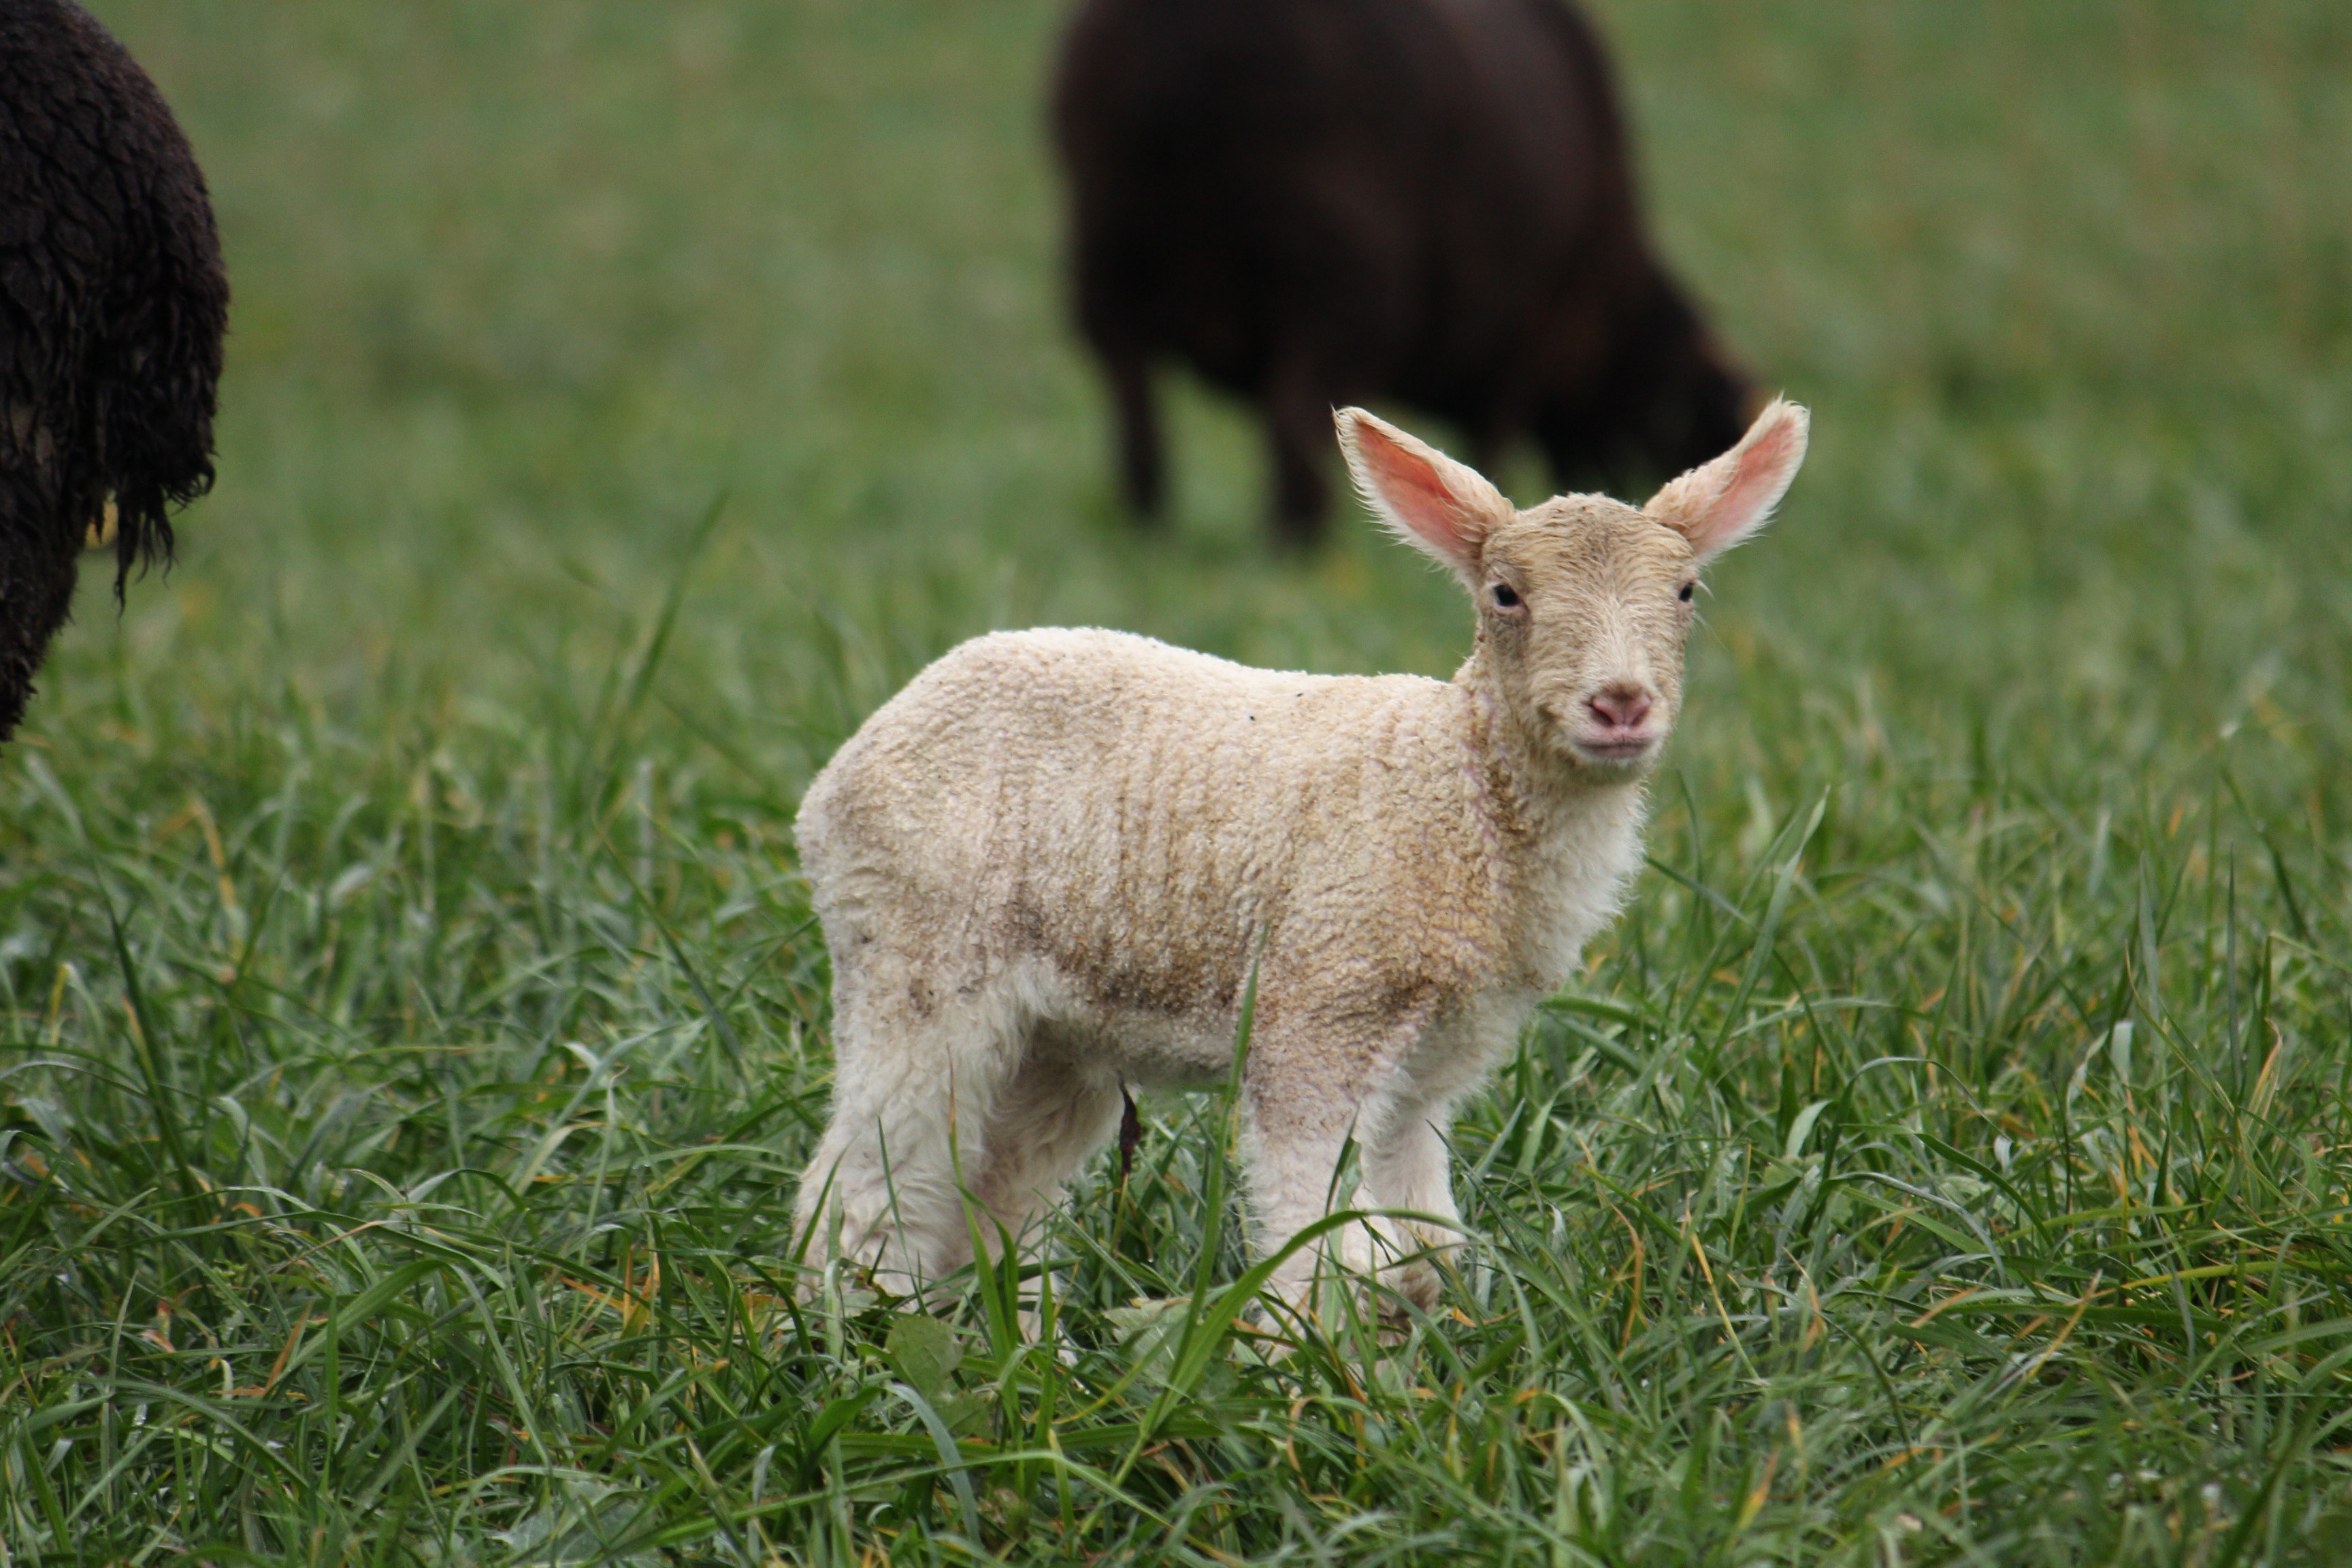
nature, grass, field, farm, meadow, prairie, animal, cute, wildlife, young, pasture, grazing, sheep, mammal, wool, fauna, lamb, grassland, animals, head, mammals, vertebrate, sheeps, ireland, lambs, s, animal world, passover, animal portrait, young animal, domestic sheep, baby sheep